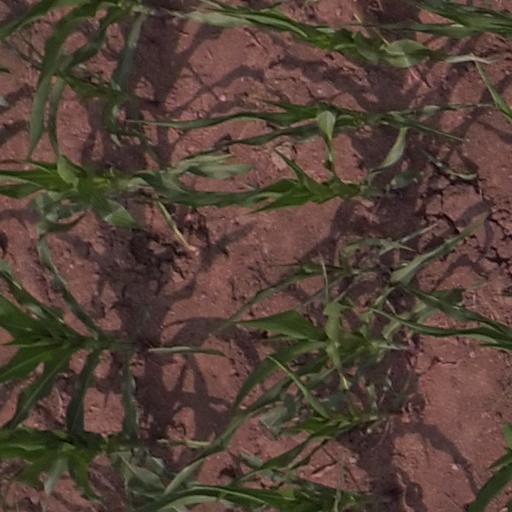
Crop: maize; corn